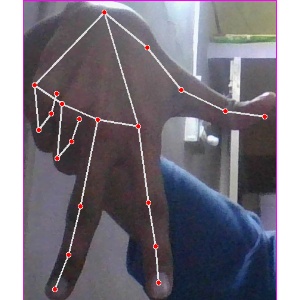
अक्षर: ग